Meinongian argument

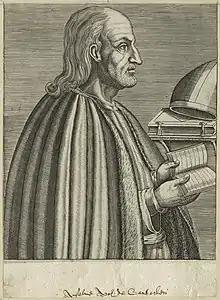
According to P. van Inwagen, St. Anselm's ontology qualifies as Meinongian argument.

Miroslaw Szatkowski cited St. Anselm's ideas to explain the concept of the Meinongian argument. The philosopher's theory was that there are two modes of being (or of existence): a weaker (less demanding) existence; and, a stronger (more demanding) existence. In the Meinongian existence thesis, it is argued that even if the Fool is right to say that something than which nothing greater can be conceived does not exist in reality, it is still true to say that the same denotes a certain item, one that is weaker and less demanding in its mode of existence. These weak and strong modes of existence are not exclusive and a thing can enjoy both. Szatkowski noted that thinkers such as St. Thomas Aquinas and Gaunilo of Marmoutiers believed that God falls within the weaker, less demanding existence since one cannot fully grasp the divine nature in its entirety and that we only understand a certain name of God. However, this partial grasp of the divine nature is enough to demonstrate the name "something a greater than which cannot be conceived". For Swatkowski, these interpretations presuppose an ontology that indicate Meinongian thought.